Koko (millet porridge)

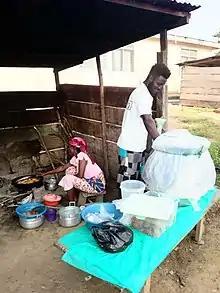
Hausa koko seller

Koko is made from millet, which contains magnesium, manganese, tryptophan, calcium, fibre, and B vitamins.